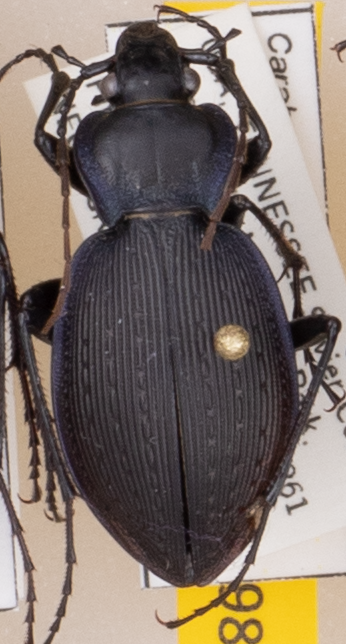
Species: Carabus goryi
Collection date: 2021-04-27
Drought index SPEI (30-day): -0.188
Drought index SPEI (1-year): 0.47
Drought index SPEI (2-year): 2.09